Scorpion (novel)

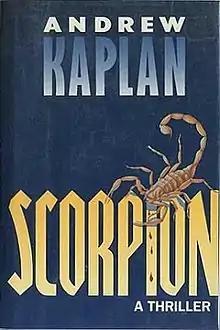
First edition cover

Scorpion is a spy thriller novel by American author Andrew Kaplan, published by Macmillan in hardcover in 1985 and as a Warner Books paperback in 1986. It hit best-seller lists in Canada, the UK, Australia, Germany and Greece.